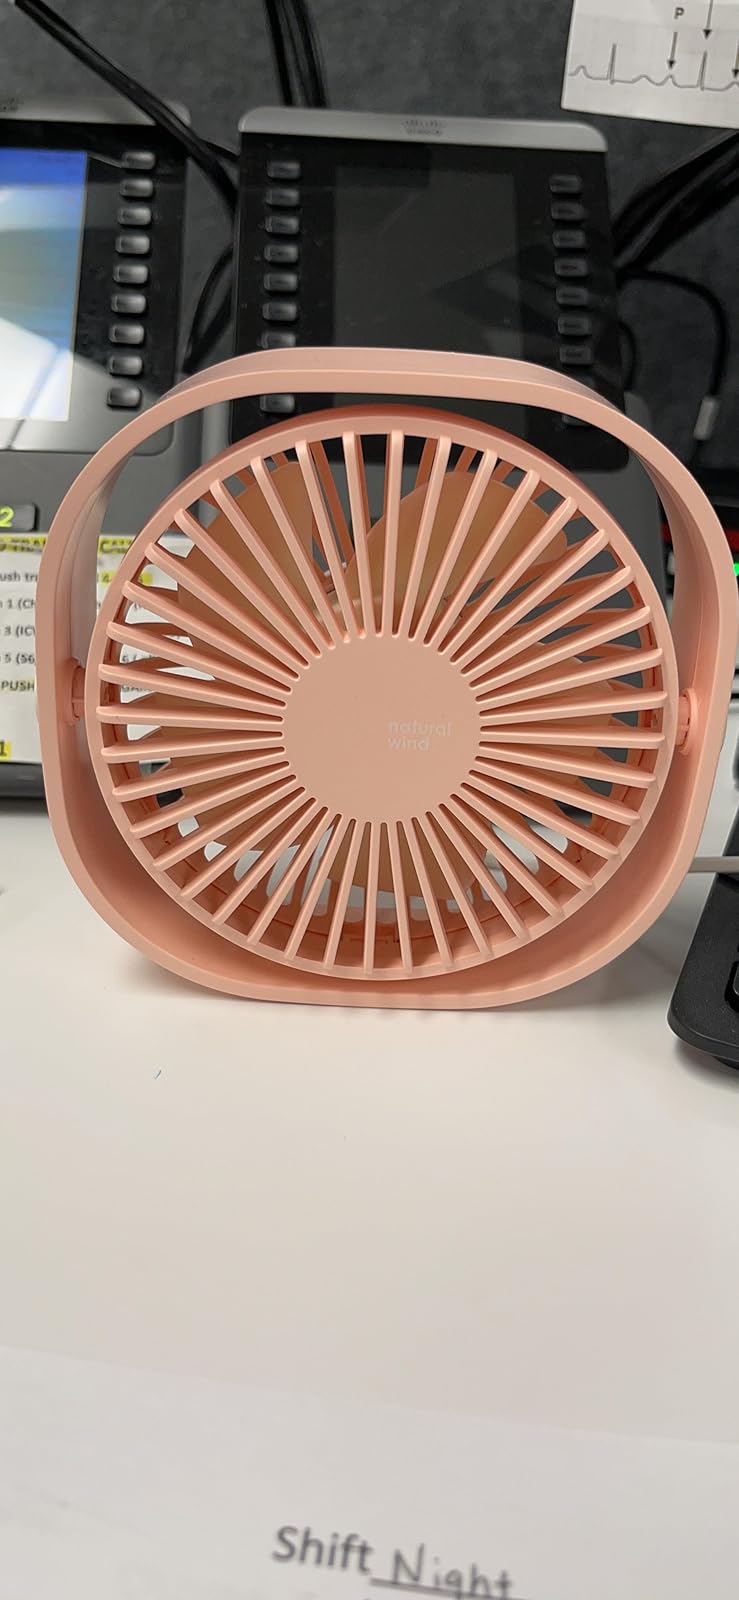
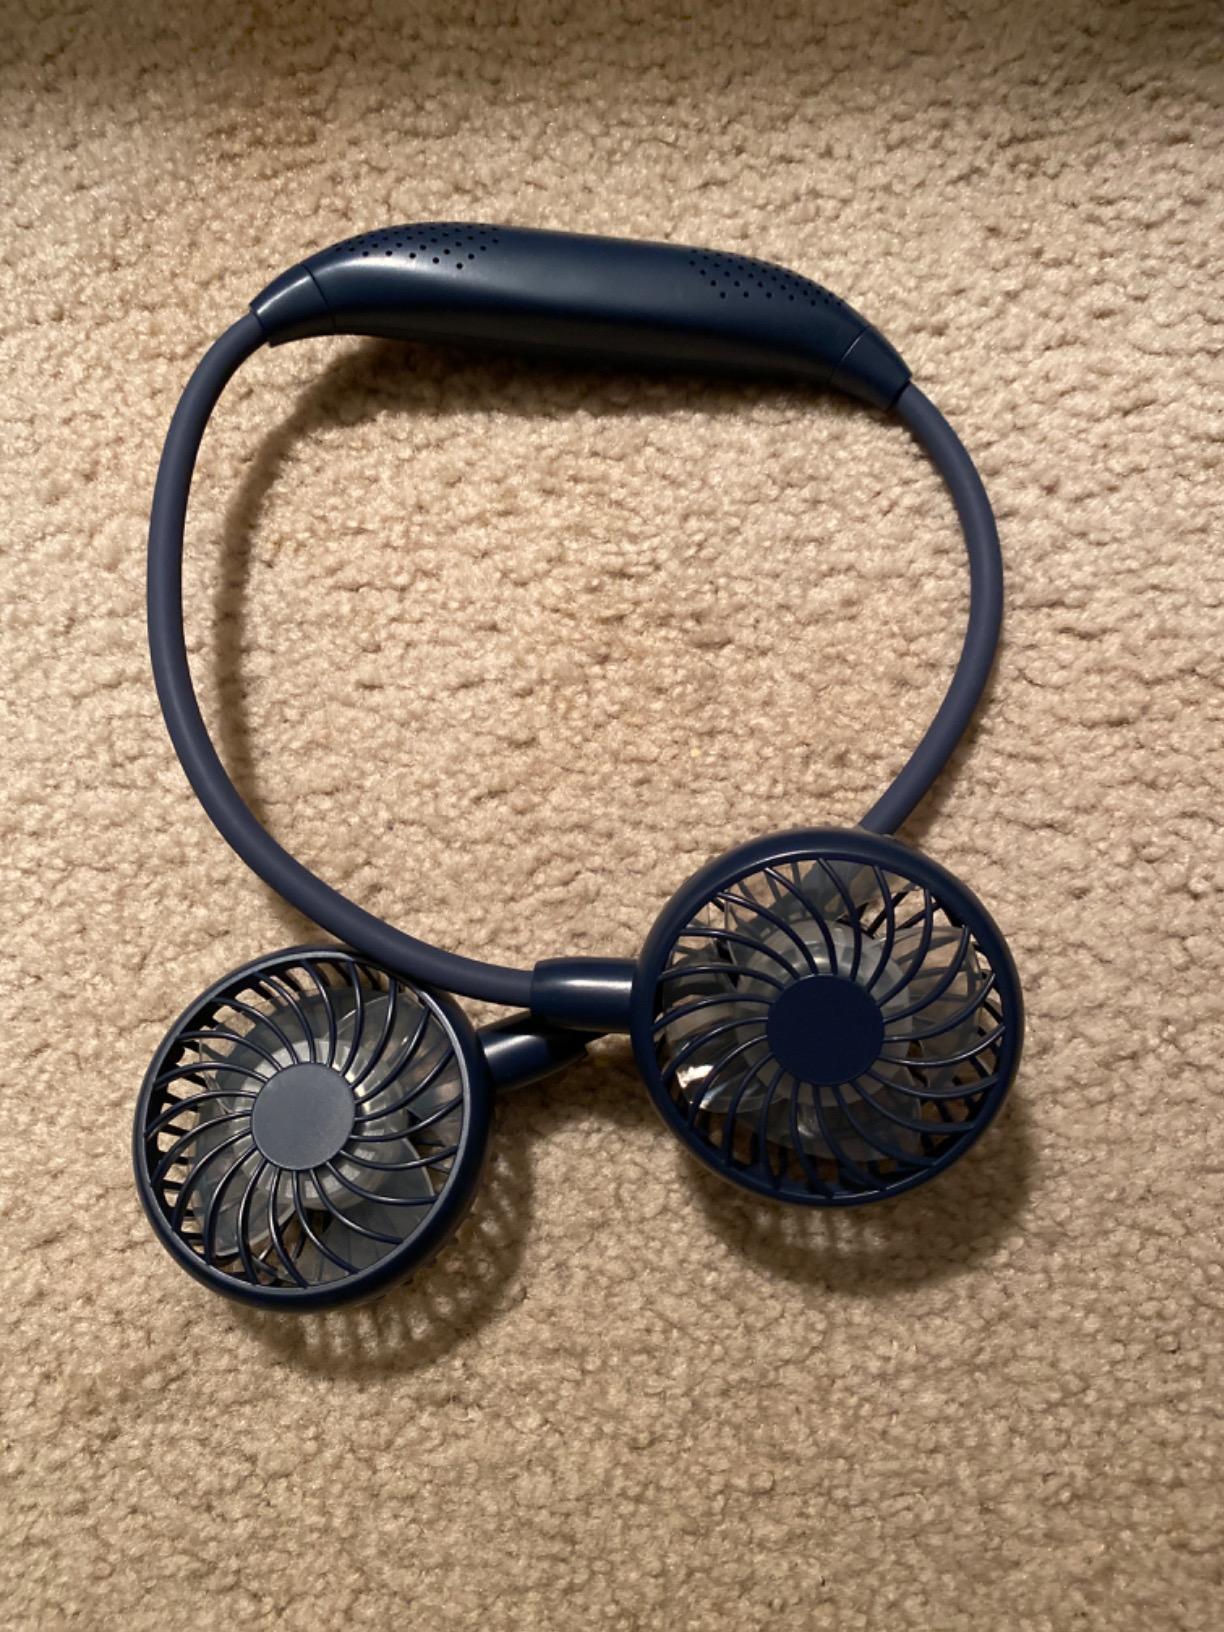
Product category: fan
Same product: no